John Flanagan (hammer thrower)

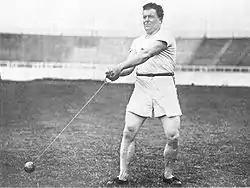
Flanagan posing with 16 lb. hammer weight in 1908

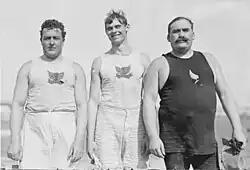
John Flanagan and Martin Sheridan of the Irish American Athletic Club, with fellow Irishman James Mitchell of the New York Athletic Club at the 1904 Olympic Games in St. Louis, Missouri.

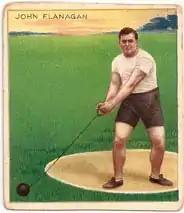

John Joseph Flanagan (sometimes spelled "Flannigan"; January 28, 1868 – June 3, 1938) was an Irish-American three-time Olympic gold medalist in the hammer throw, winning in 1900, 1904, and 1908.